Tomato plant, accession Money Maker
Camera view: tilt-top (135 deg); turntable rotation: 0 degrees
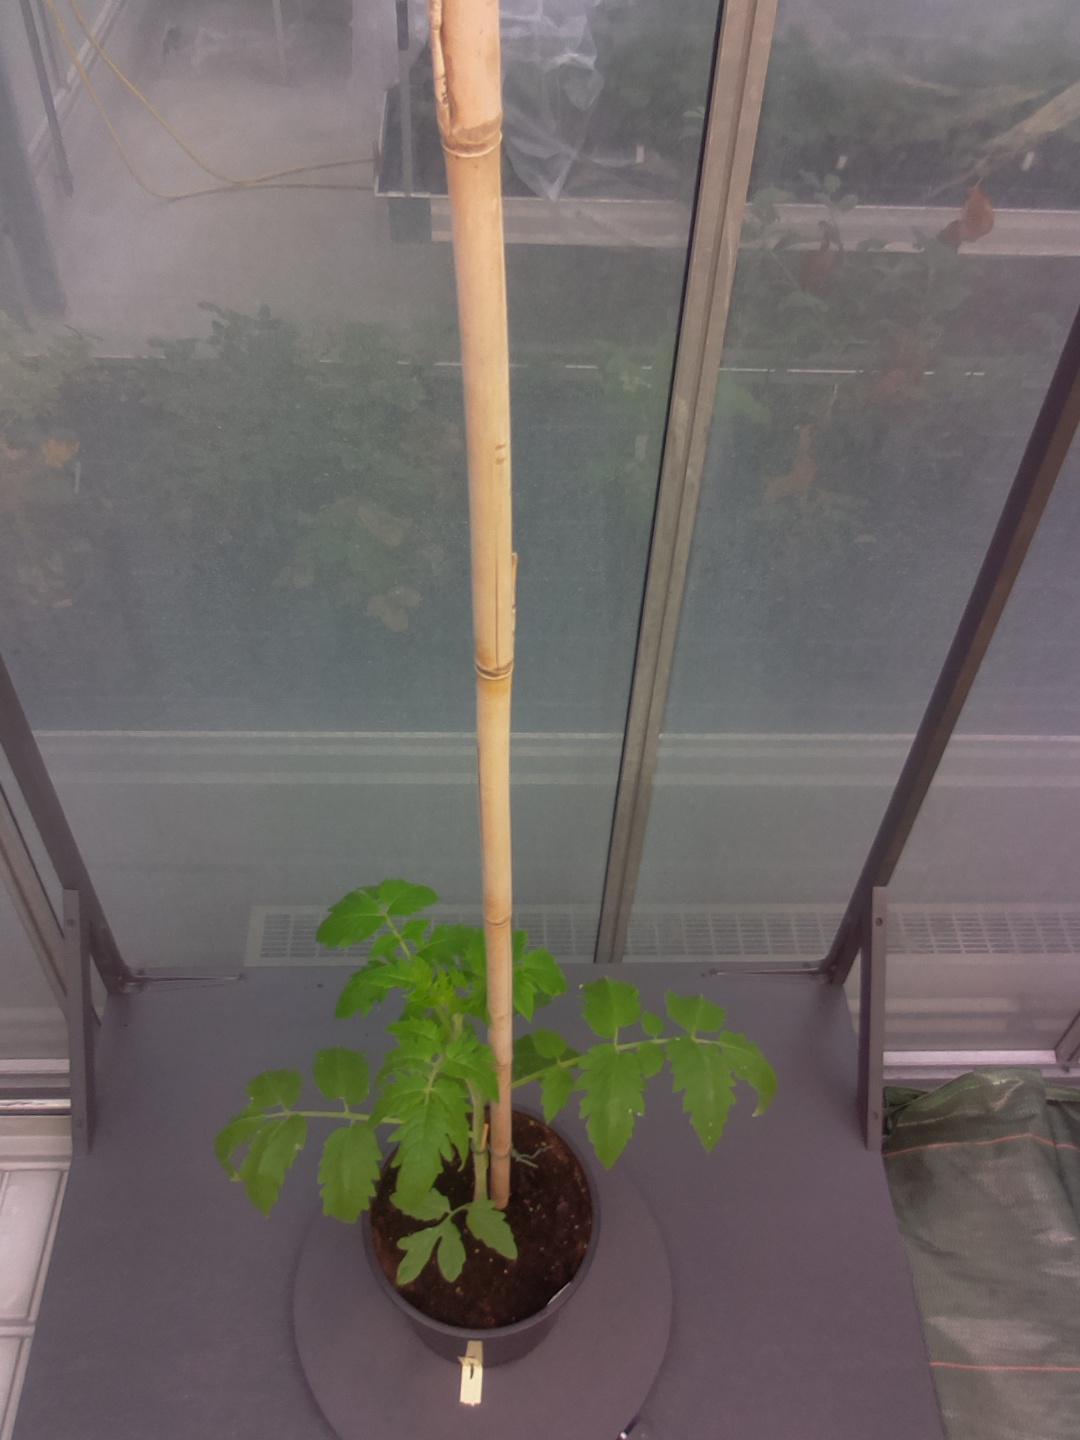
BBCH growth stage 13: 6 of true leaves visible